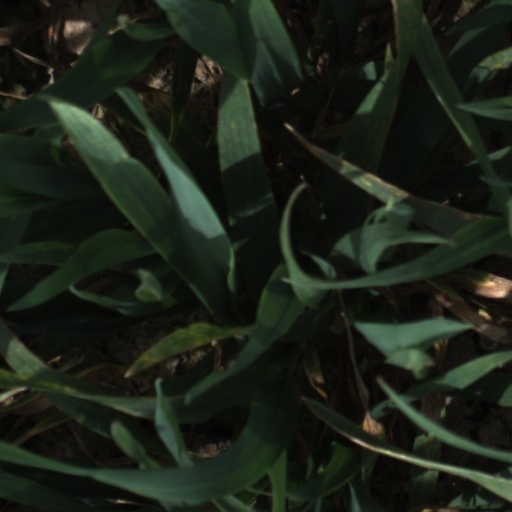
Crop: wheat